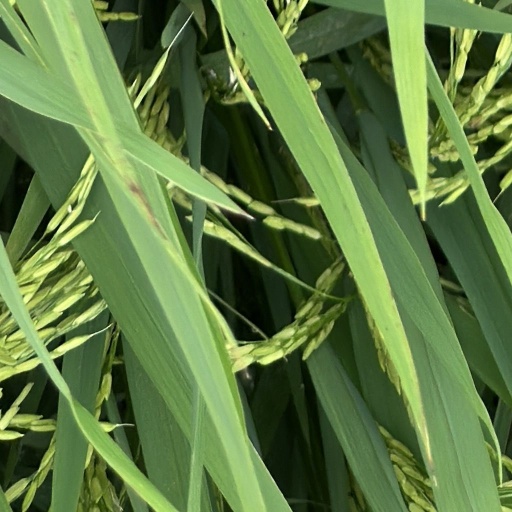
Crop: rice